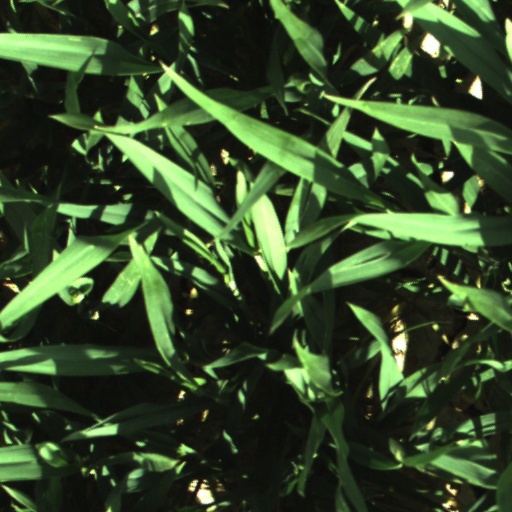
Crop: wheat